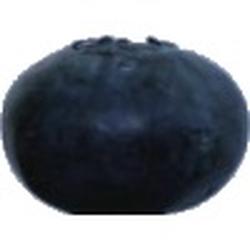
Label: Blueberry